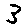
Label: 3